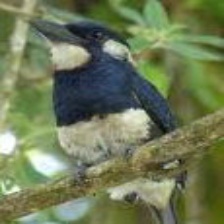
Species: BLACK BREASTED PUFFBIRD
Scientific name: NOTHARCHUS PECTORALIS